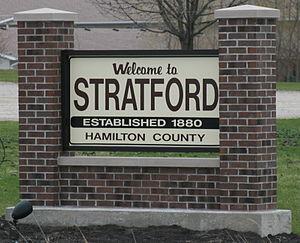
Stratford est une ville du comté de Hamilton et Webster, en Iowa, aux États-Unis. Elle est fondée en 1880 et incorporée le 27 septembre 1883.